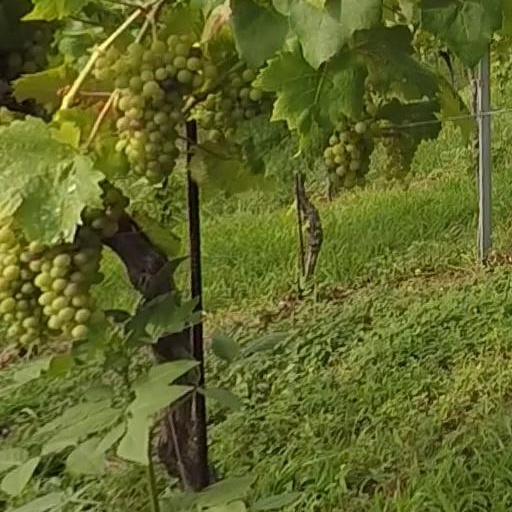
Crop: grape